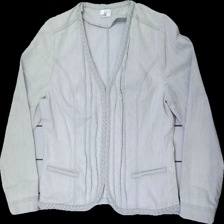
View: front
Type: Blazer
Category: Ladies
Brand: Isolde
Colors: Grey
Material: 61% cott, 39% visc
Cut: Regular
Stains: Minor
Price range: <50
Recommended usage: Export
Description: Grey blazer from Isolde, size missing. Okay condition but dirty.